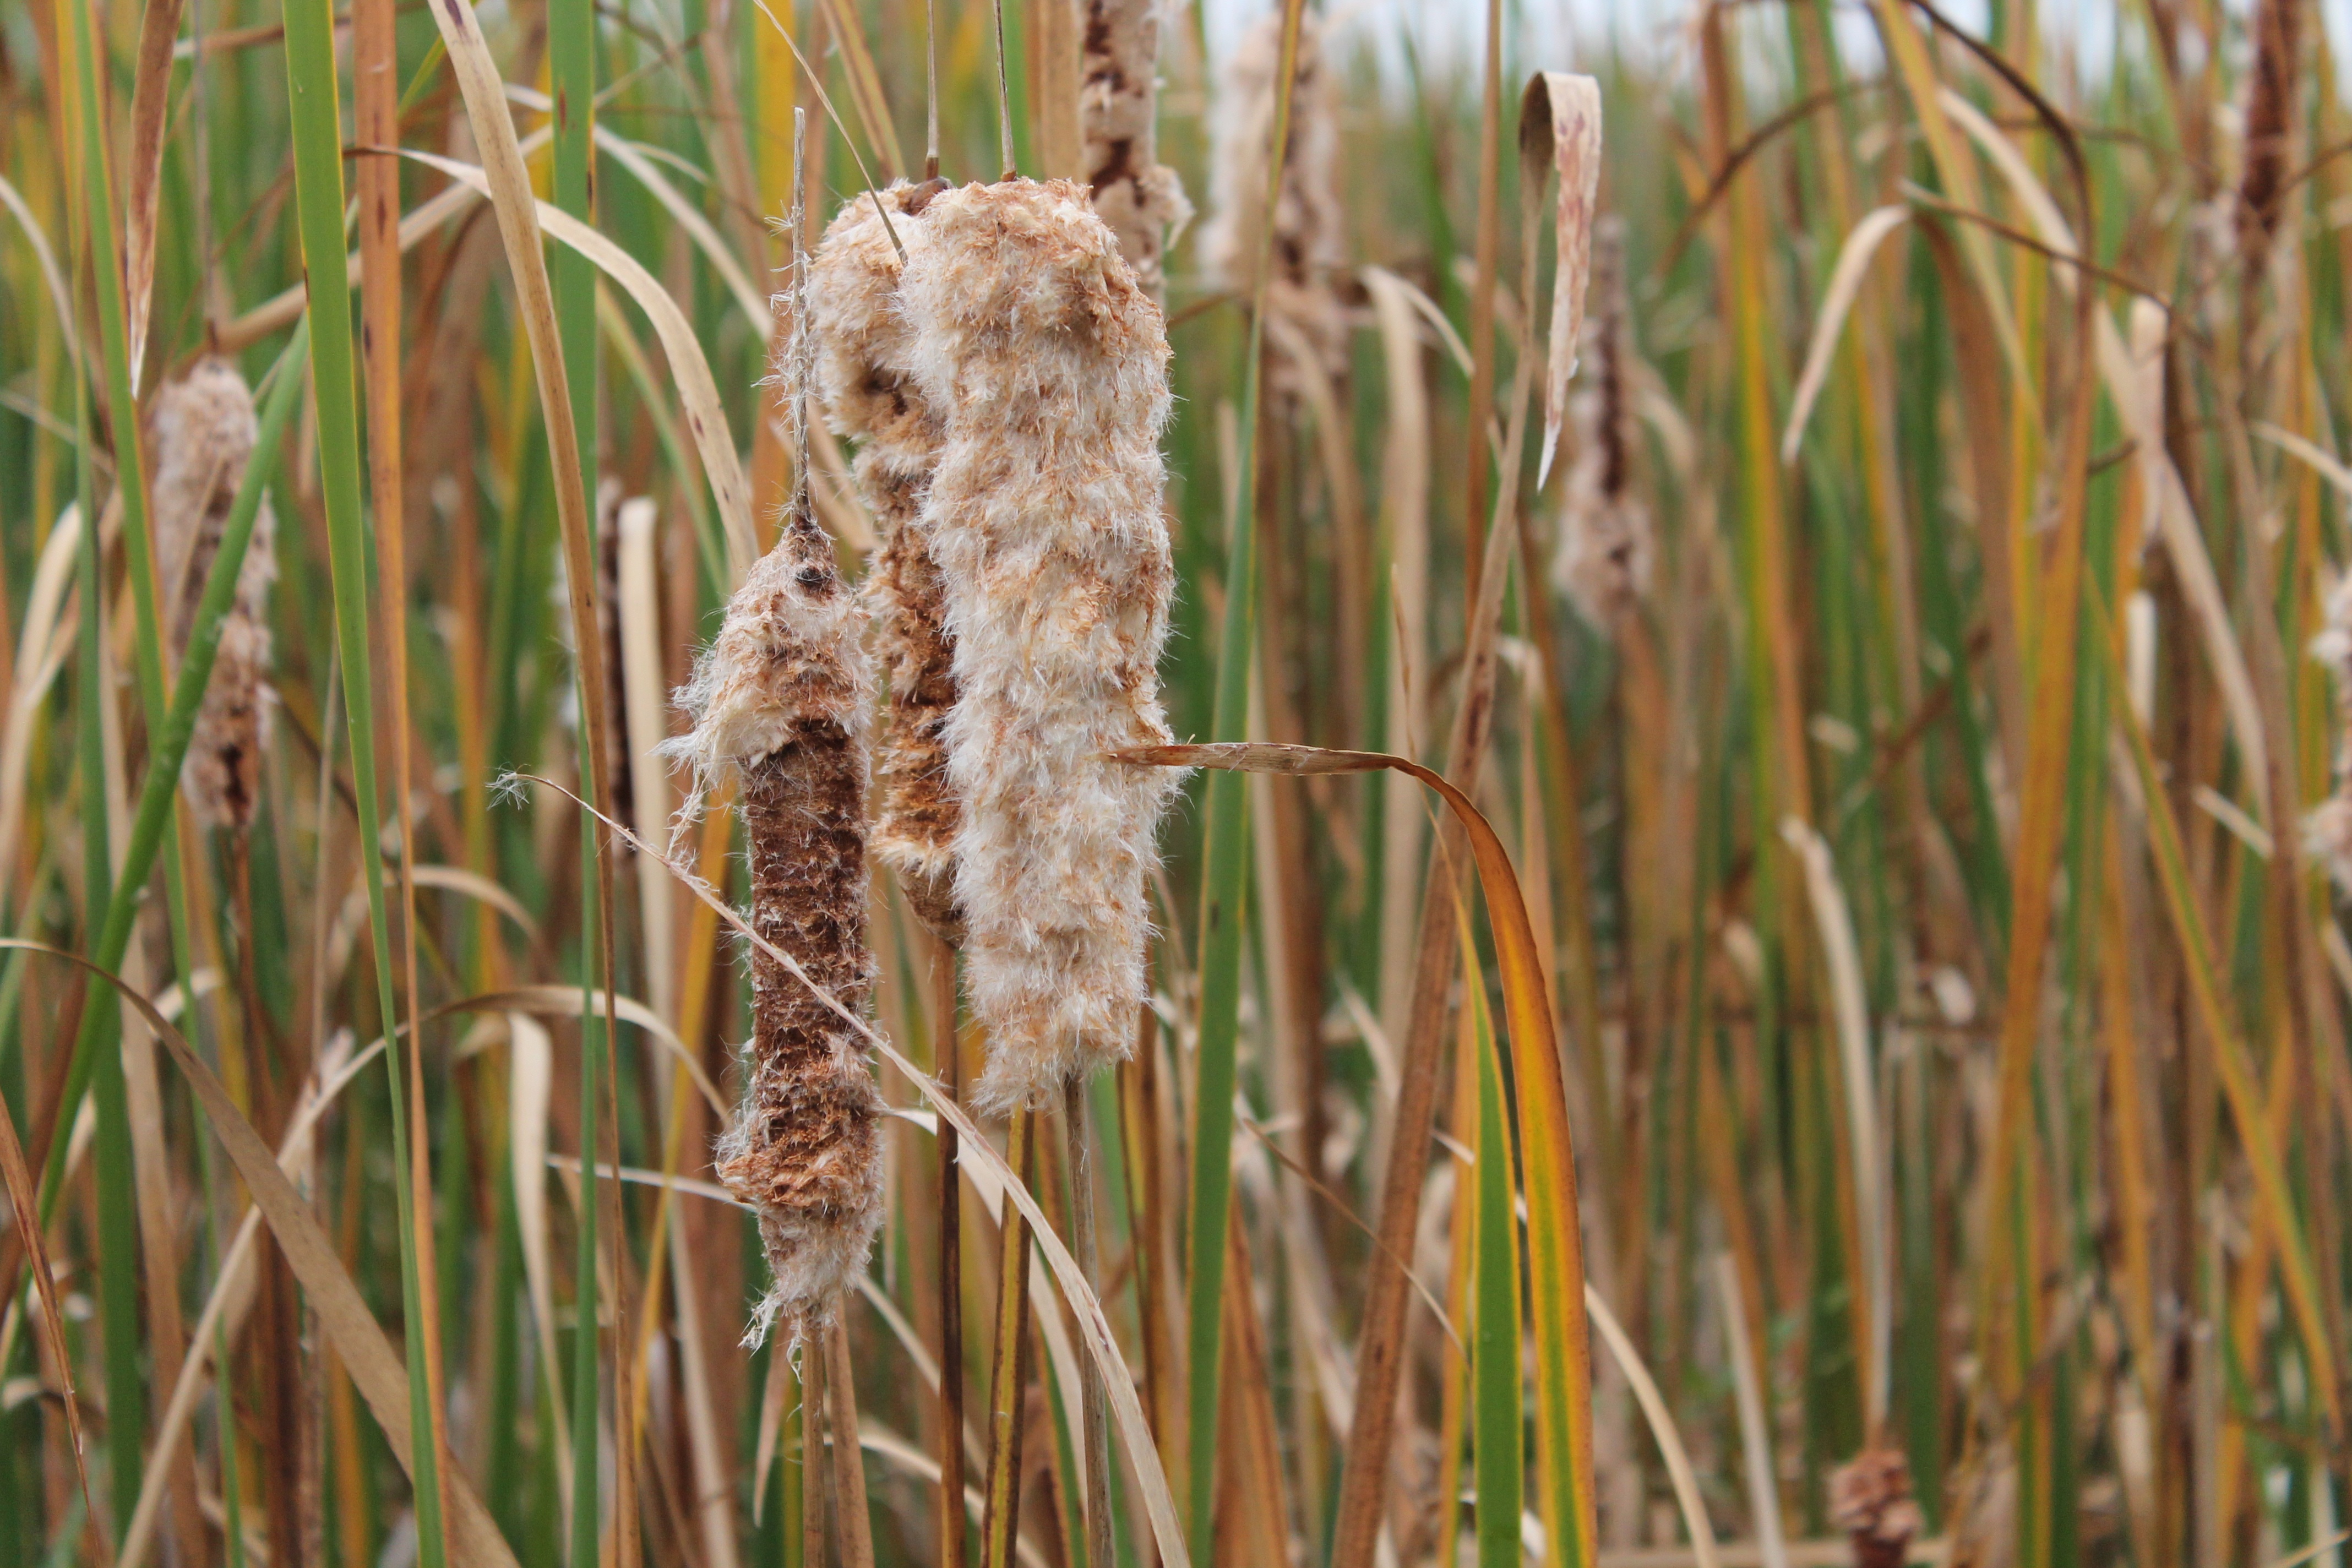
nature, grass, plant, field, lawn, wheat, grain, fall, pond, wildlife, environment, rural, crop, grow, natural, season, outdoors, straw, commodity, emmer, grass family, phragmites, food grain, dinkel wheat